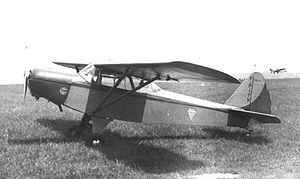
Les Brochet MB-70 et Brochet MB-80 étaient des avions biplaces français d'école et de tourisme conçus par Maurice Brochet. Le premier fut commercialisé sur plans pour la construction amateur, alors que le second fit l'objet d'une petite série pour l'équipement des aéro-clubs nationaux.